9×23mm Winchester

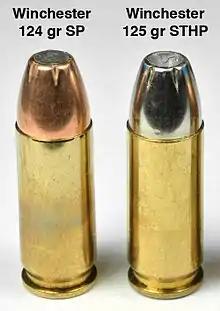
Factory 9×23 Winchester ammunition. SP = Soft Point. STHP = Silver Tip Hollow Point. gr = weight in grains.

The performance of the 9×23mm Winchester is similar to and sometimes exceeds the .357 SIG because it runs at higher pressures. (These figures can match or exceed the factory ballistics of a .357 SIG in a 4-inch test barrel at 1350~1475 fps.) As it is very close to the overall length of the .45 ACP and 10mm Auto cartridges, it needs a large frame automatic such as the M1911. As the smaller frame, medium bore, pistols chambered for 9×19mm Parabellum, .40 S&W and .357 SIG are more convenient for personal carry, the 9×23mm Winchester has not gained the mainstream recognition of the .357 SIG though it has similar ballistics as well as higher magazine capacity.